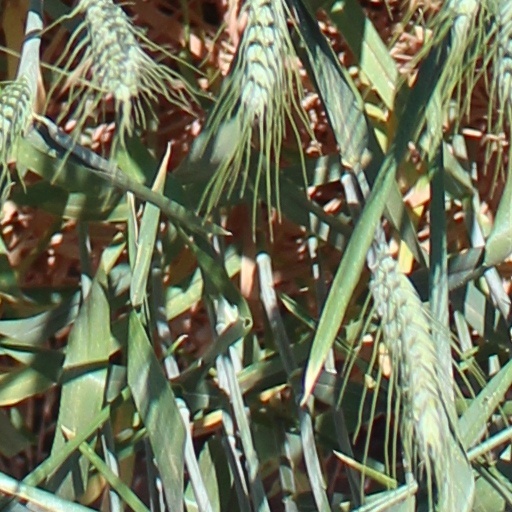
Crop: wheat